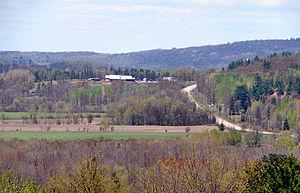
Litchfield est une municipalité de village du Québec, située dans la municipalité régionale de comté de Pontiac et dans la région administrative de l'Outaouais.